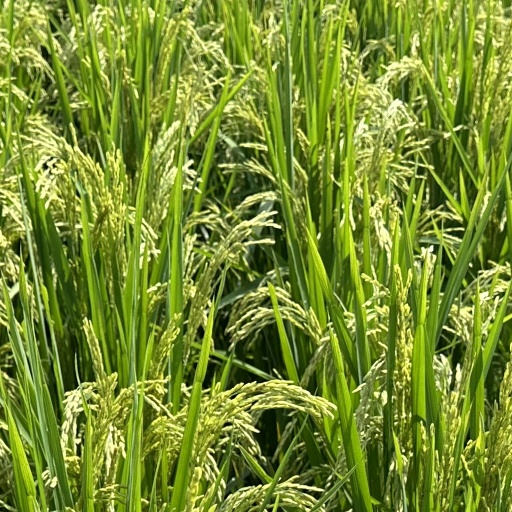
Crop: rice